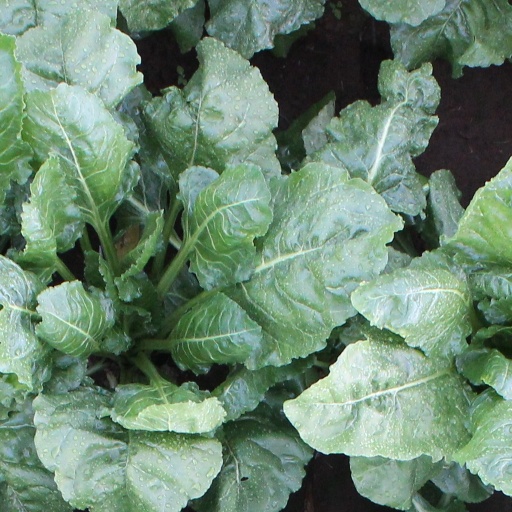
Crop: sugar beet